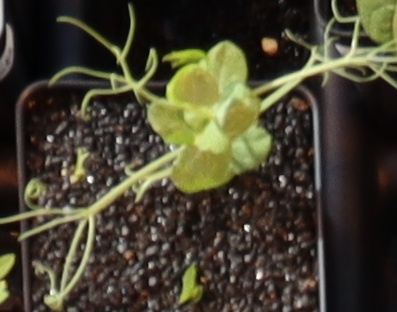
Label: Field Pea